Nathan Lyon

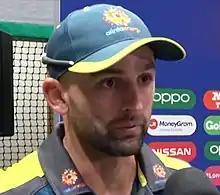
Lyon in 2019

Nathan Michael Lyon (born 20 November 1987) is an Australian international cricketer. He made his Test debut in 2011 and plays domestic cricket for New South Wales. Lyon is an off-spin bowler and a lower-order right-handed batsman. Considered the most successful Australian off-spin bowler of all time, Lyon holds the record for the most Test wickets taken by an Australian off-spin bowler, passing Hugh Trumble's 141 wickets in 2015. In January 2021, Lyon played in his 100th Test match during Australia's series against India. As of 2025, Lyon is Australia's third highest Test wicket taker of all time and ranks seventh among all international players in Test cricket with more than 500 wickets.